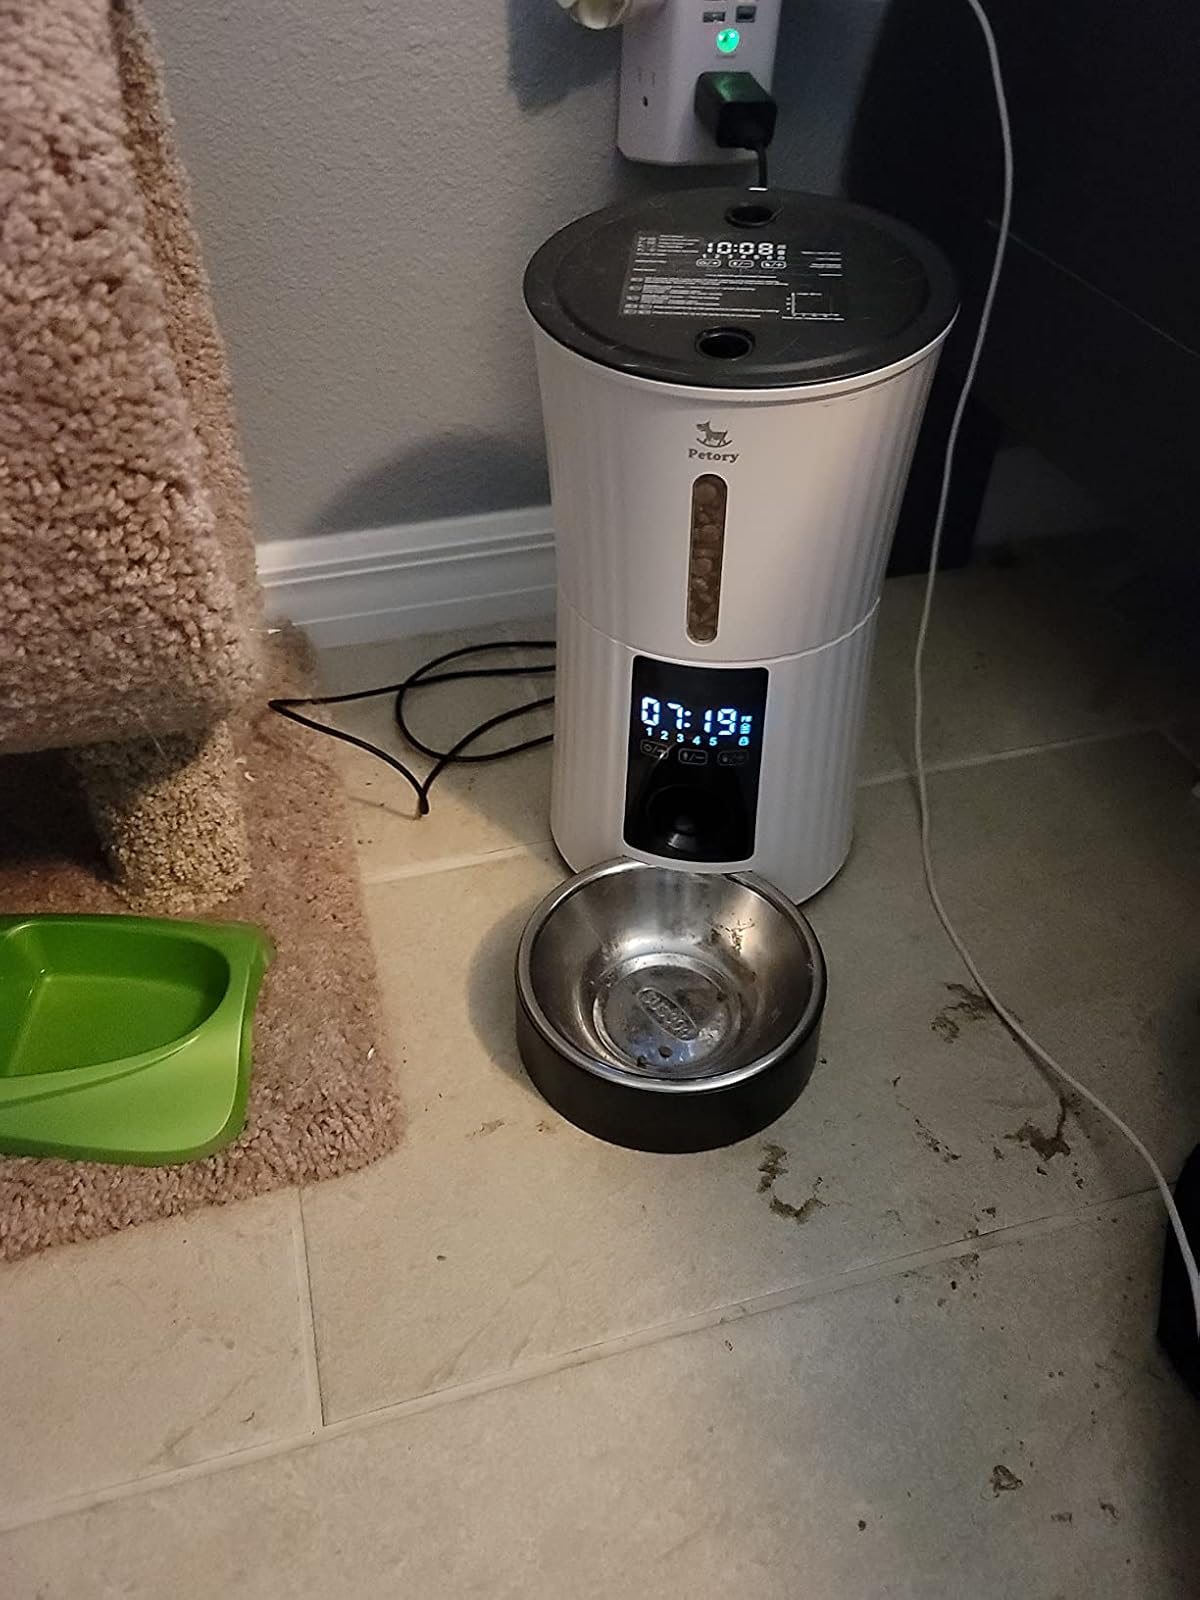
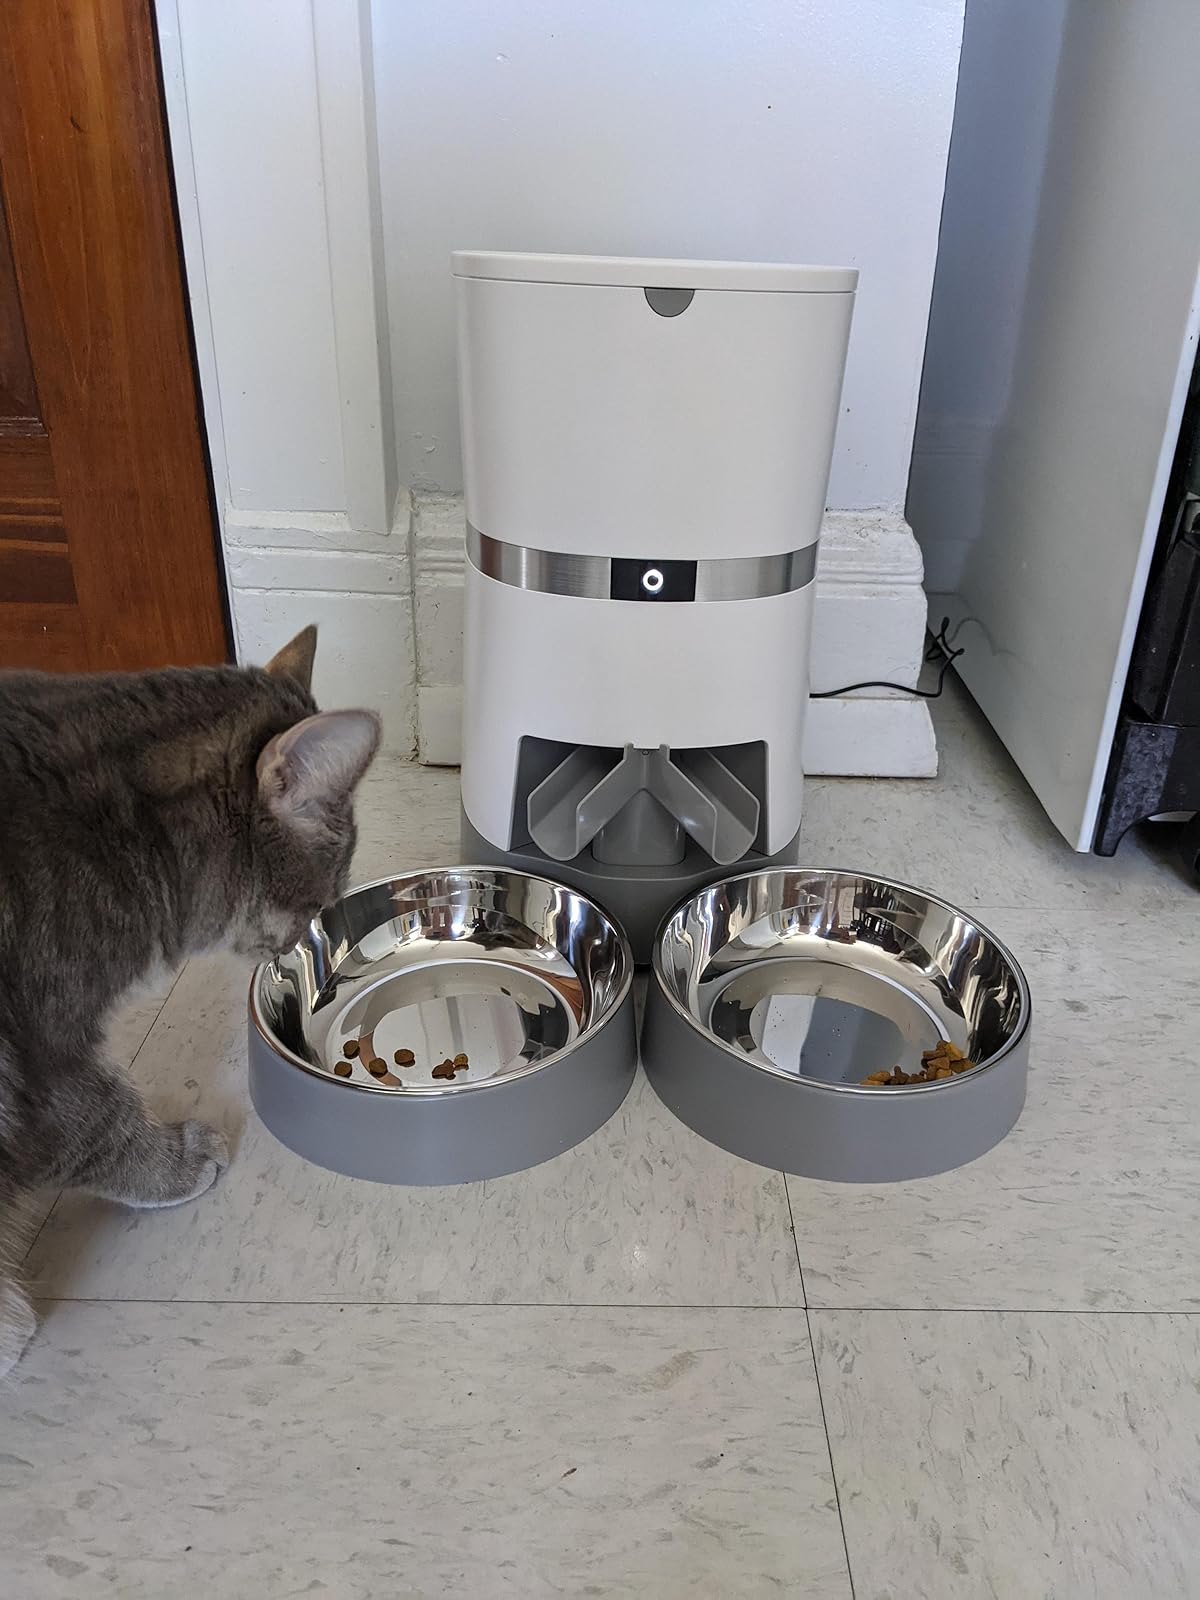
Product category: items_feeder
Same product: no